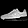
Label: Sneaker